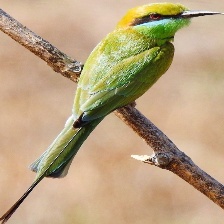
Species: ASIAN GREEN BEE EATER
Scientific name: MEROPS ORIENTALIS
ImageNet parent category: bee_eater